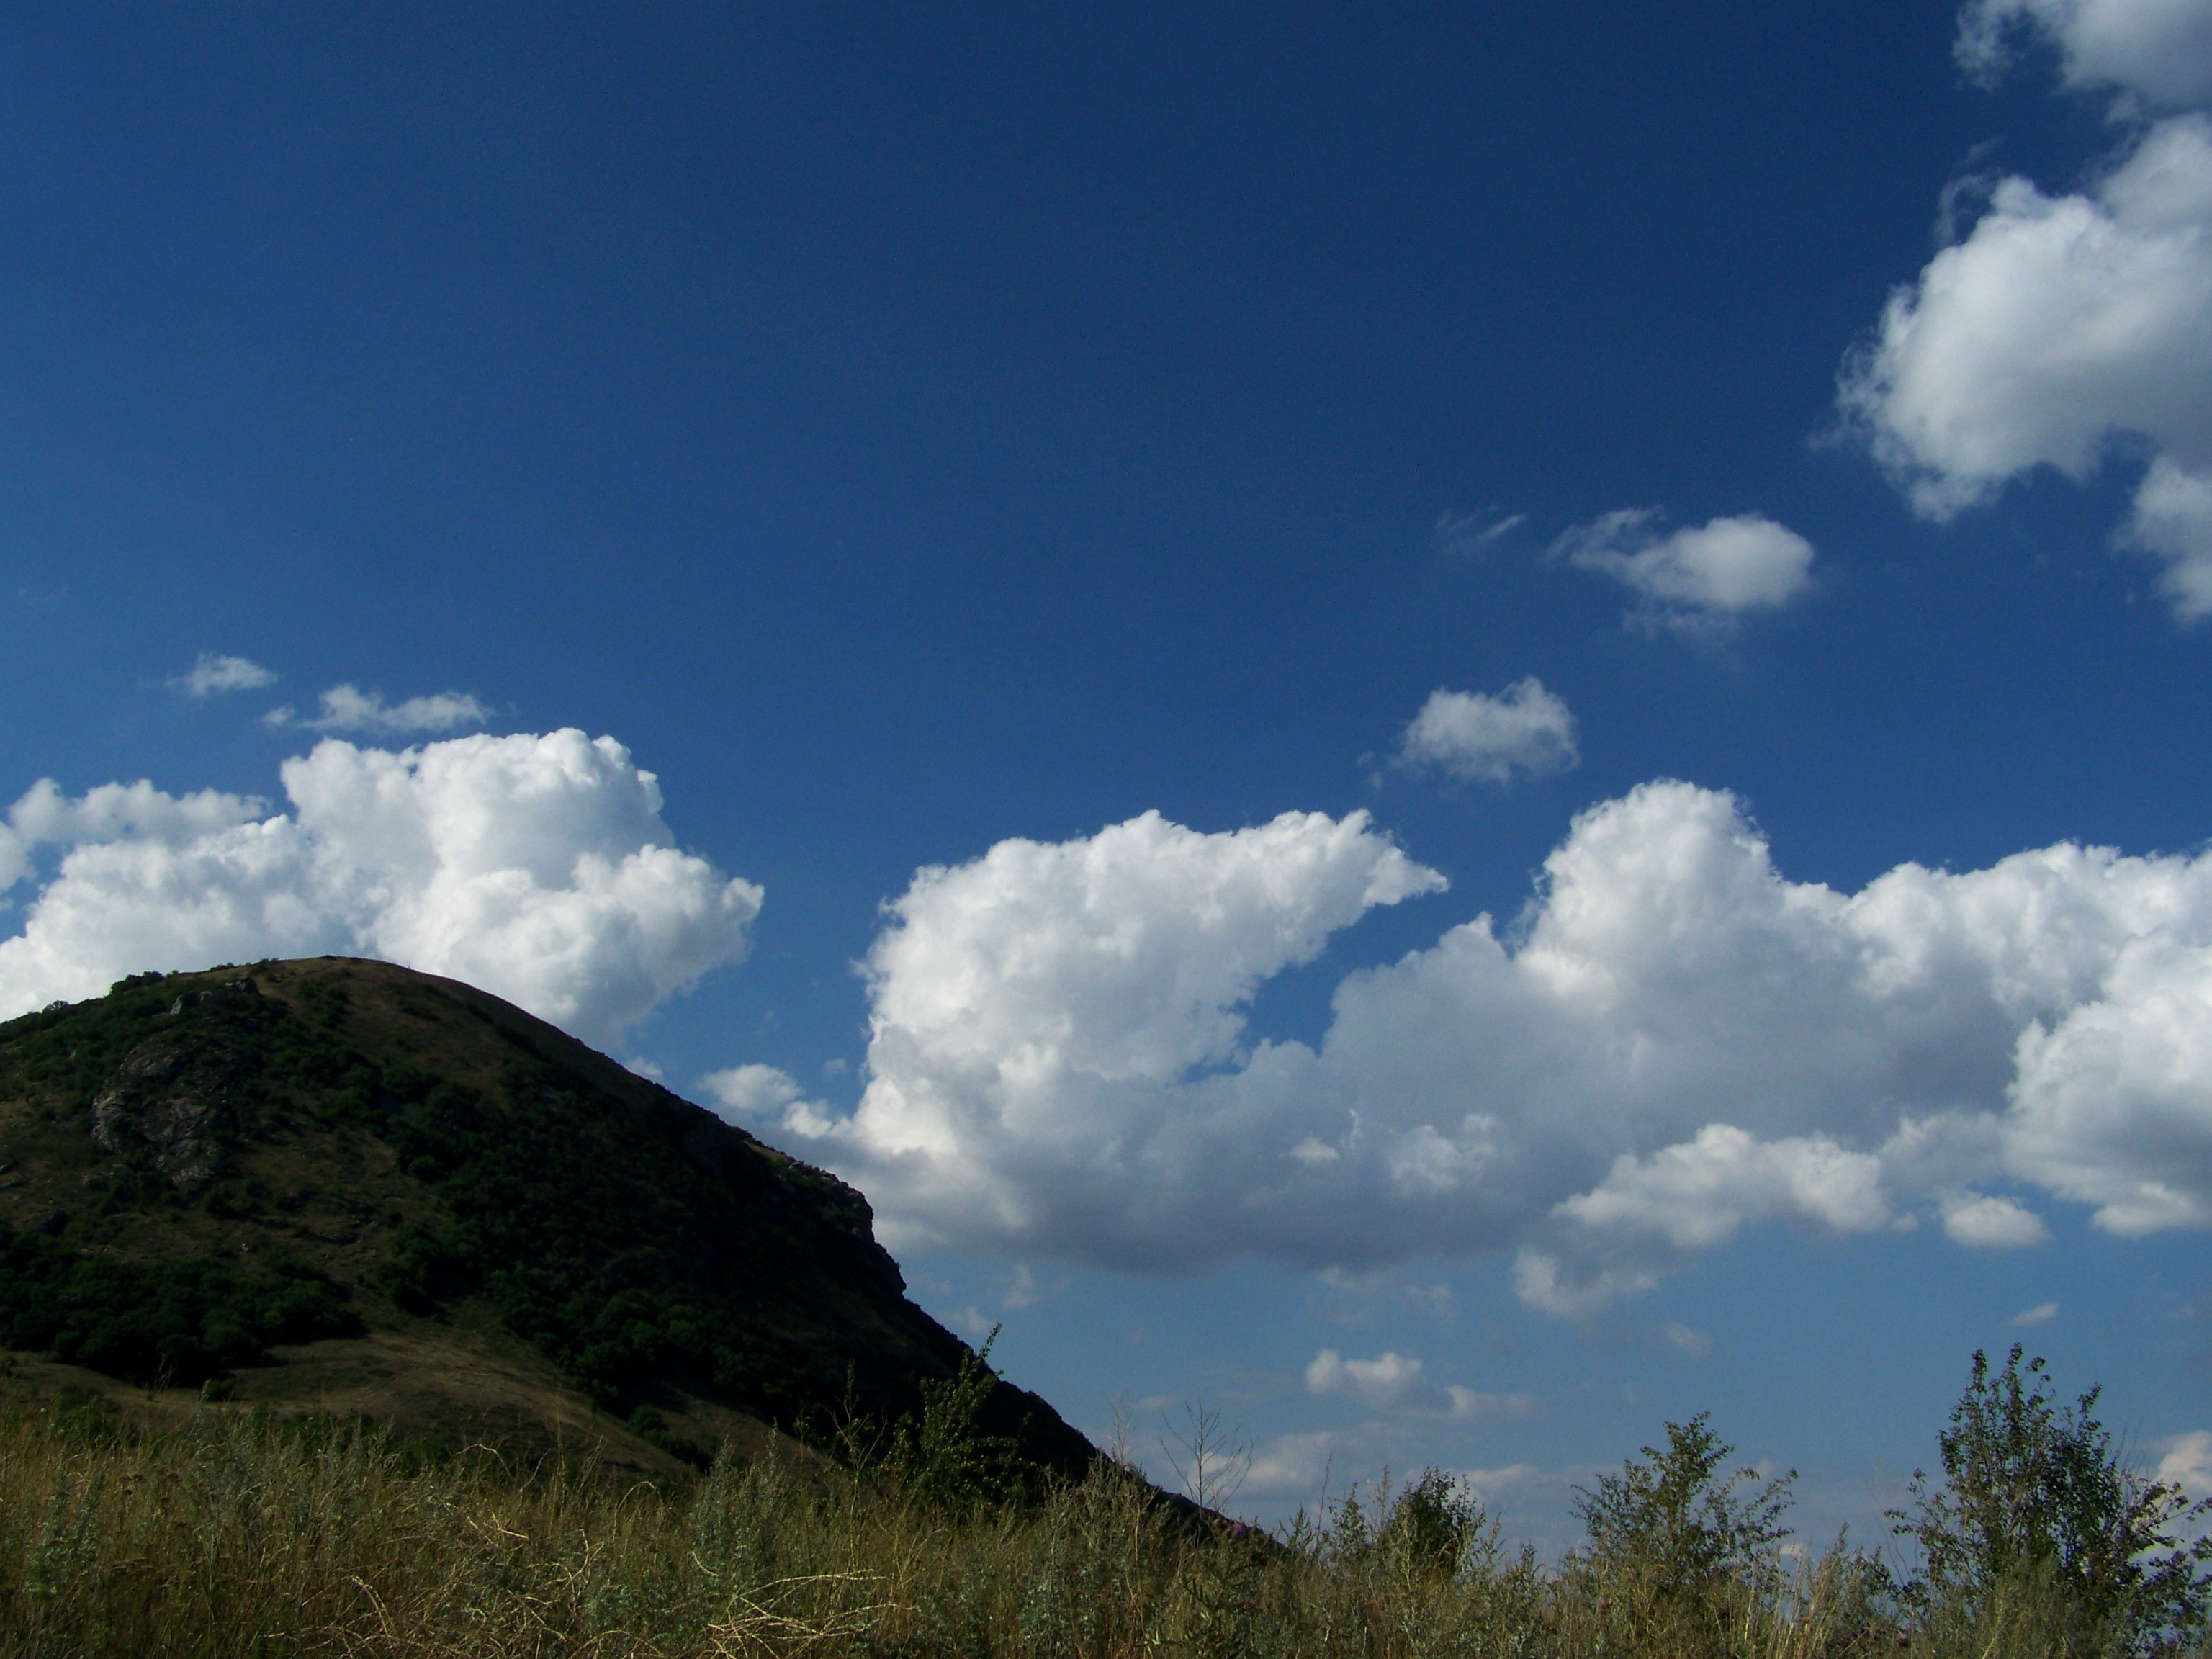
sky, mount, nature, photo, card, evening, cloud, cumulus, blue, natural landscape, daytime, grassland, highland, hill, wilderness, meteorological phenomenon, atmosphere, ecoregion, tree, mountain, grass, landscape, fell, horizon, plain, national park, meadow, plant, mountain range, steppe, prairie, forest